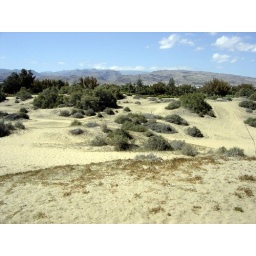
Another stunning view of the dunes with the mountains in the horizon and some lovely blue skies to go with it all.